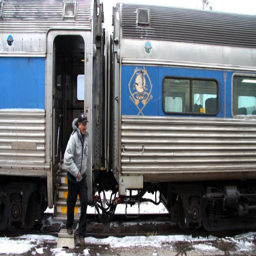
a passenger hops off a train .